Gyrocar

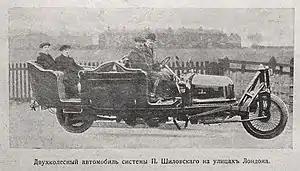
Shilovsky's gyrocar in 1914, London

A gyrocar is a two-wheeled automobile. The difference between a bicycle or motorcycle and a gyrocar is that in a bike, dynamic balance is provided by the rider, and in some cases by the geometry and mass distribution of the bike itself, and the gyroscopic effects from the wheels. Steering a motorcycle is done by precessing the front wheel. In a gyrocar, balance was provided by one or more gyroscopes, and in one example, connected to two pendulums by a rack and pinion.